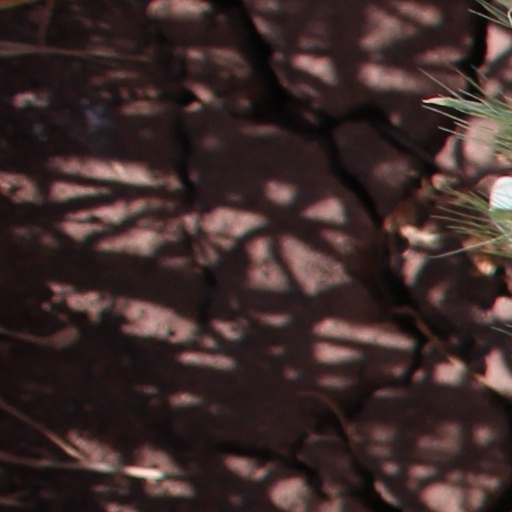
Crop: wheat